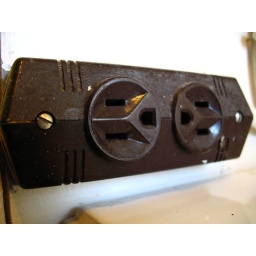
The building was built in 1899 as a boarding house for miners.